Kwetiau Goreng
Also known as:
id - Indonesian: Kwetiau goreng
jv - Javanese: Kwétiau gorèng
ms - Malay: Kuetiau goreng
Category: noodle (stir-fried noodle, rice noodle)
Cuisine: Indonesian
Associated cuisines: Indonesian
Area: Indonesia
Countries: Indonesia
Region: South Eastern Asia

The dish is made from noodles, which are stir-fried in cooking oil with garlic, onion or shallots, beef, chicken, fried prawn, crab or sliced bakso (meatballs), chili, Chinese cabbage, cabbages, tomatoes, egg, and other Vegetable with an ample amount of kecap manis.

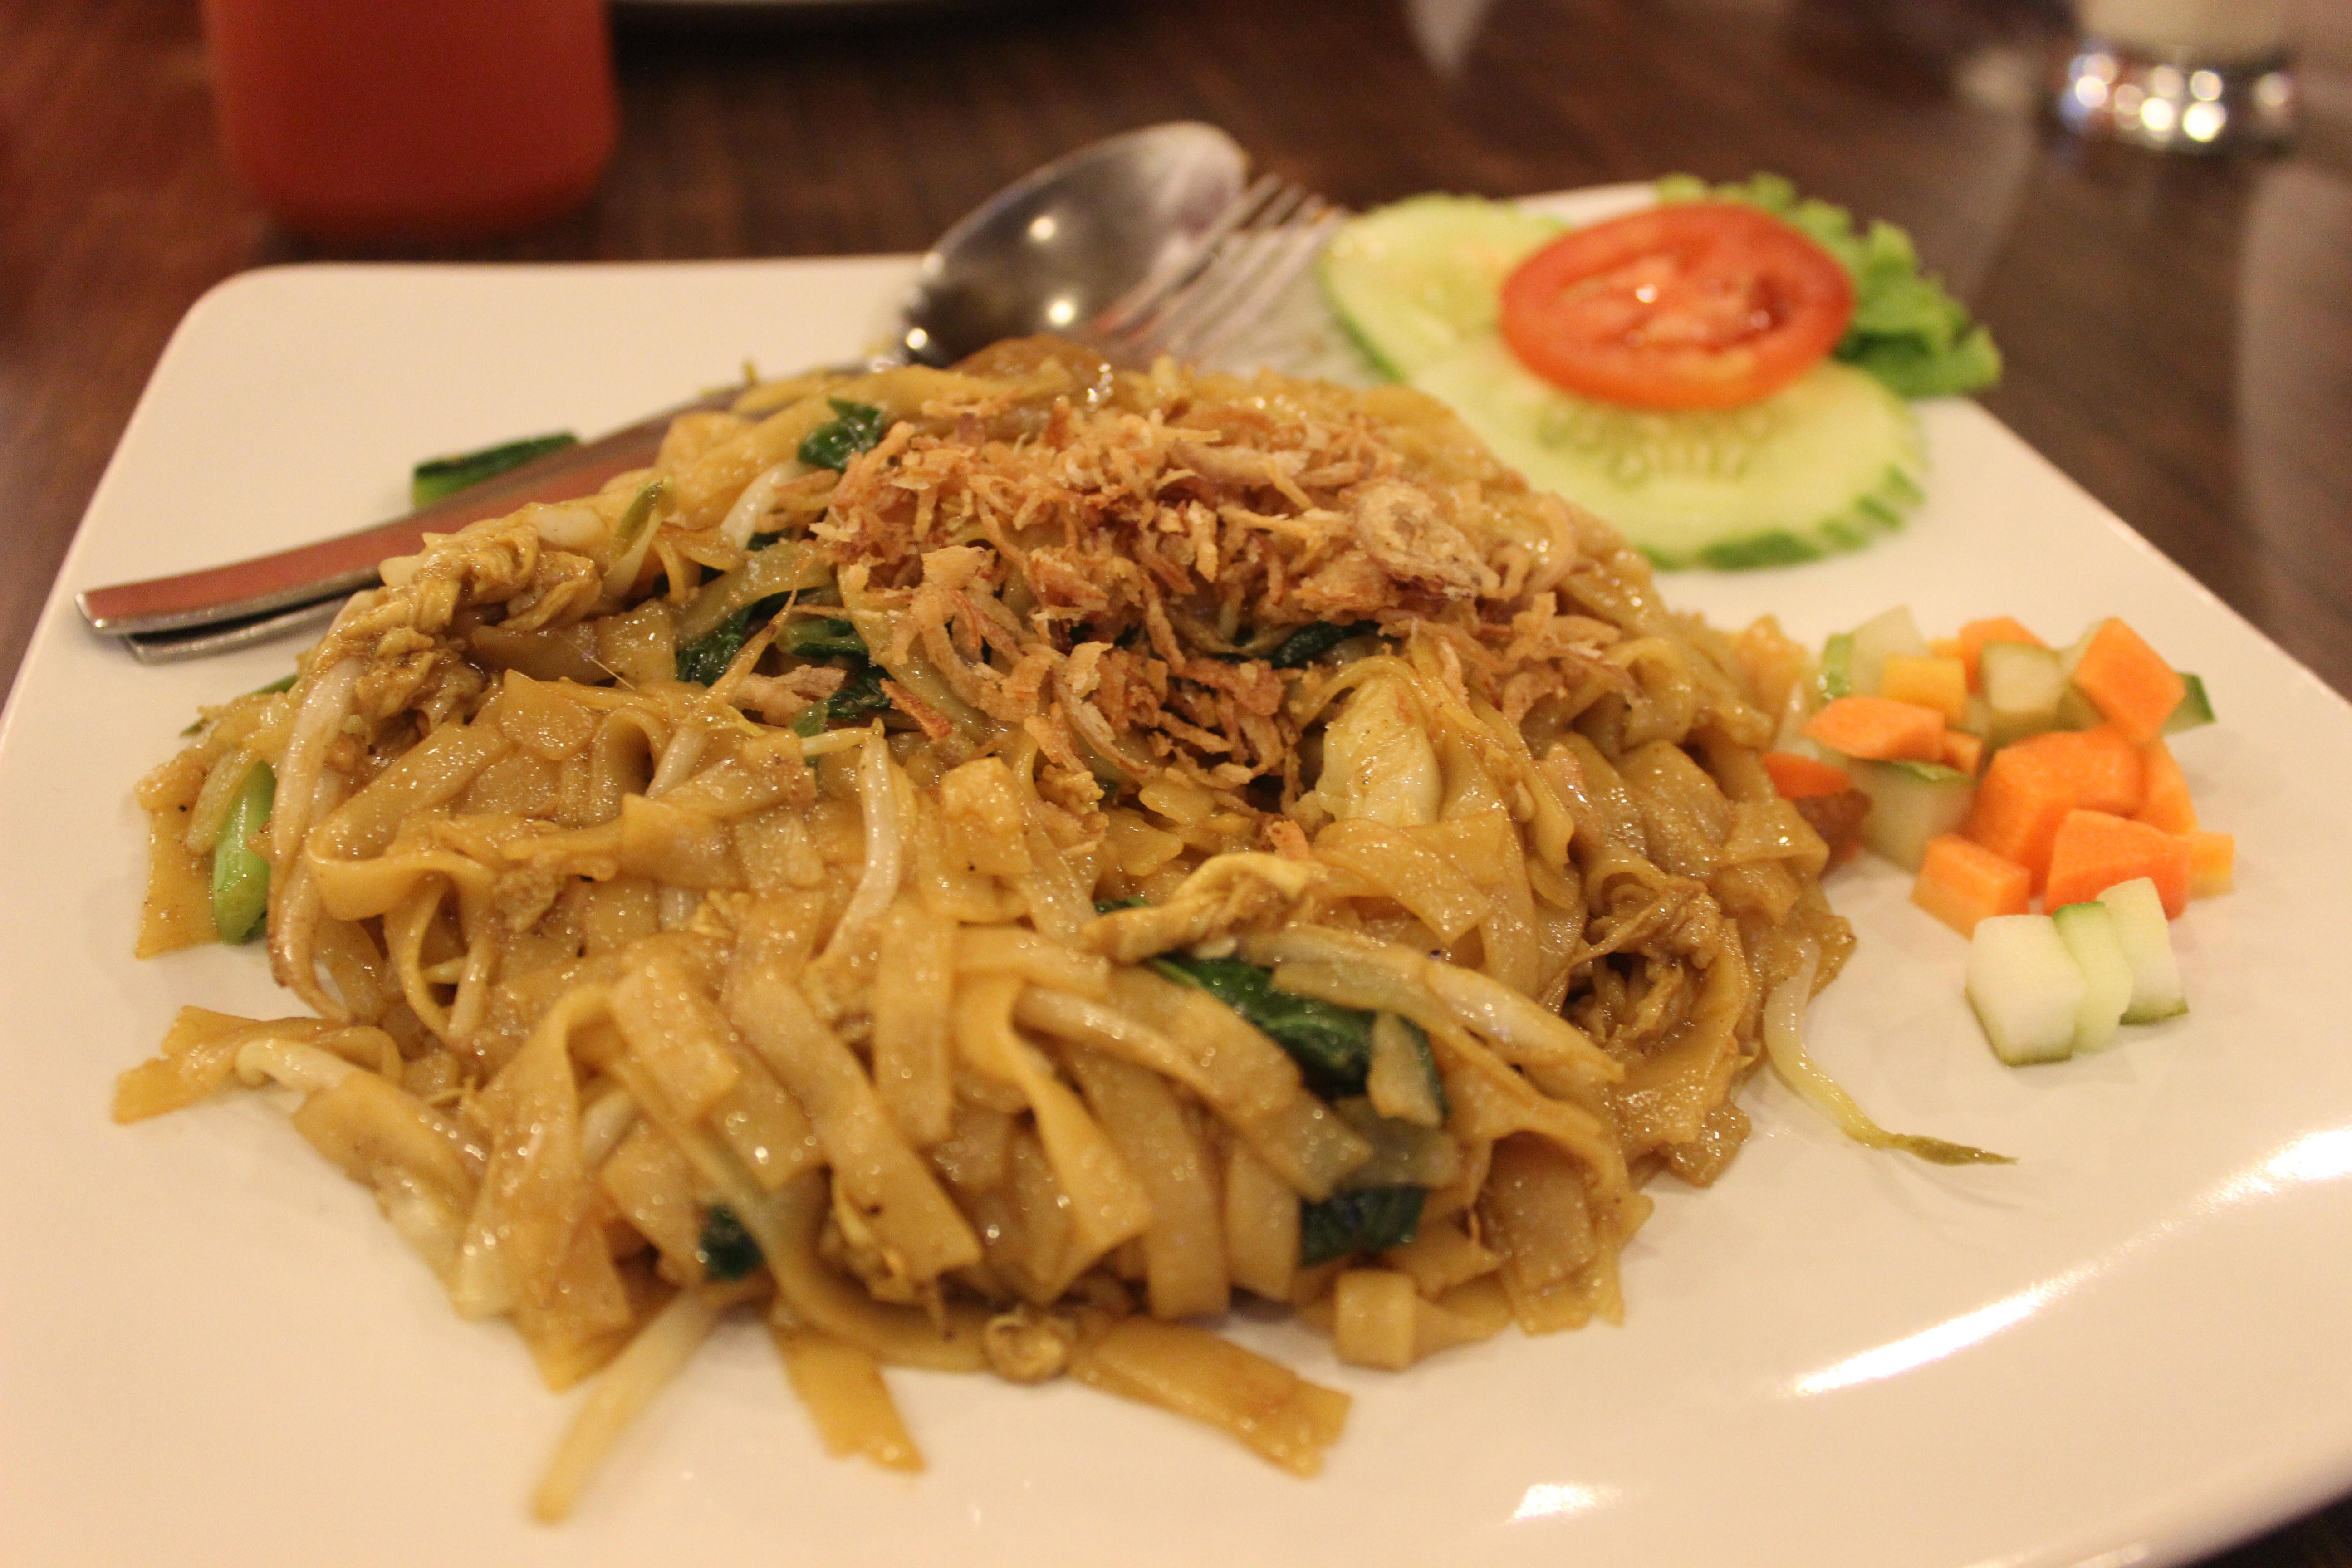
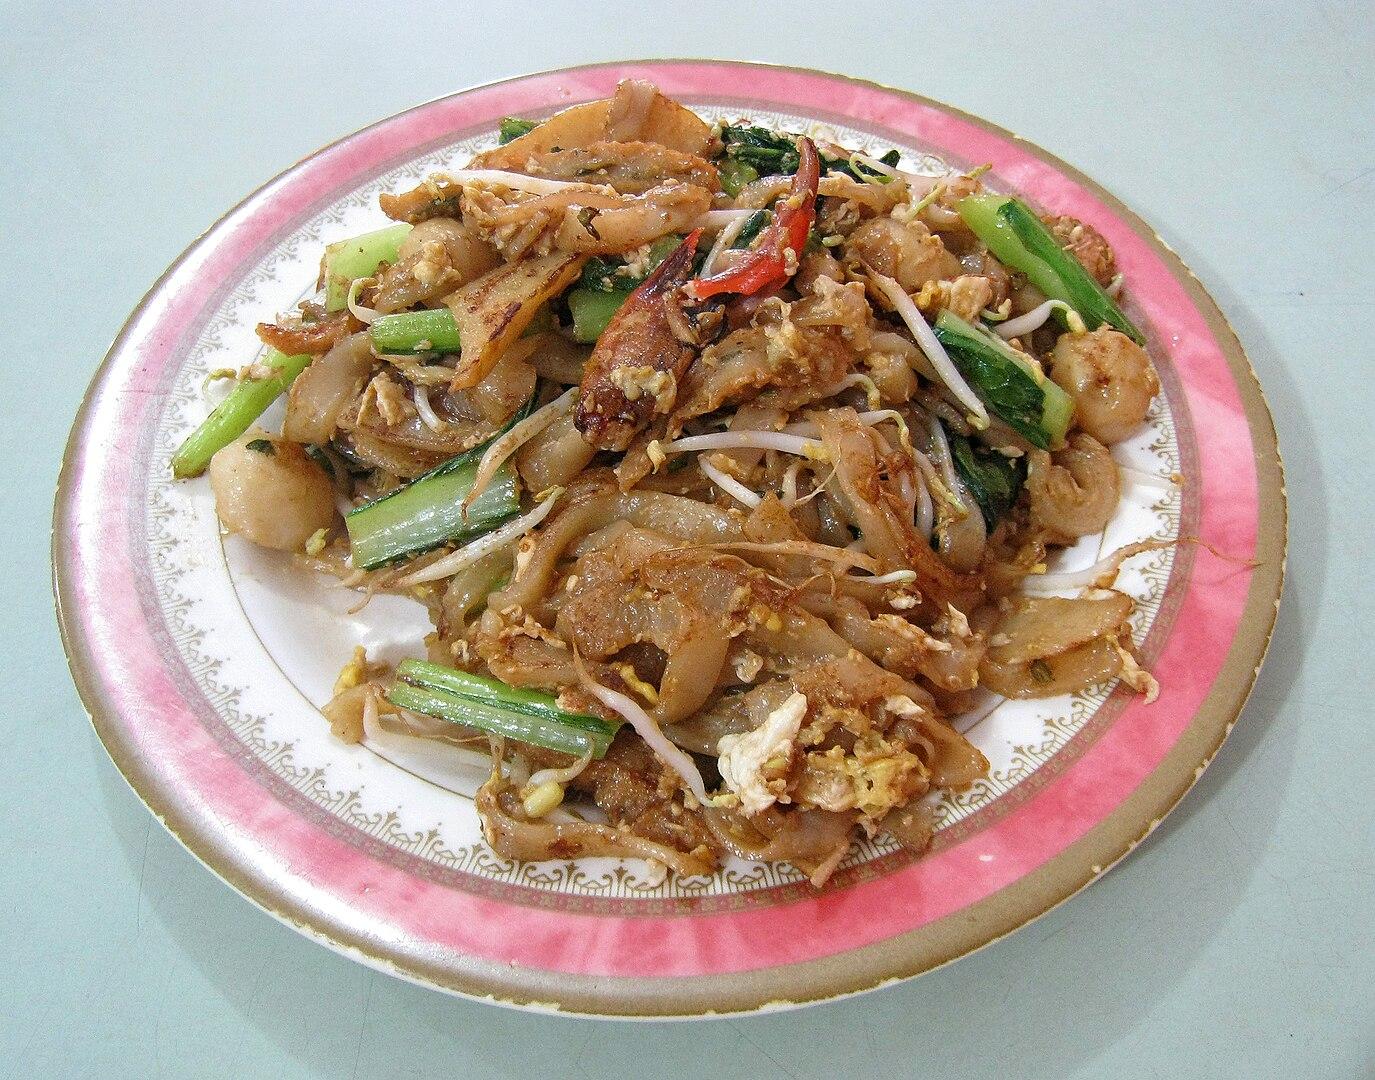
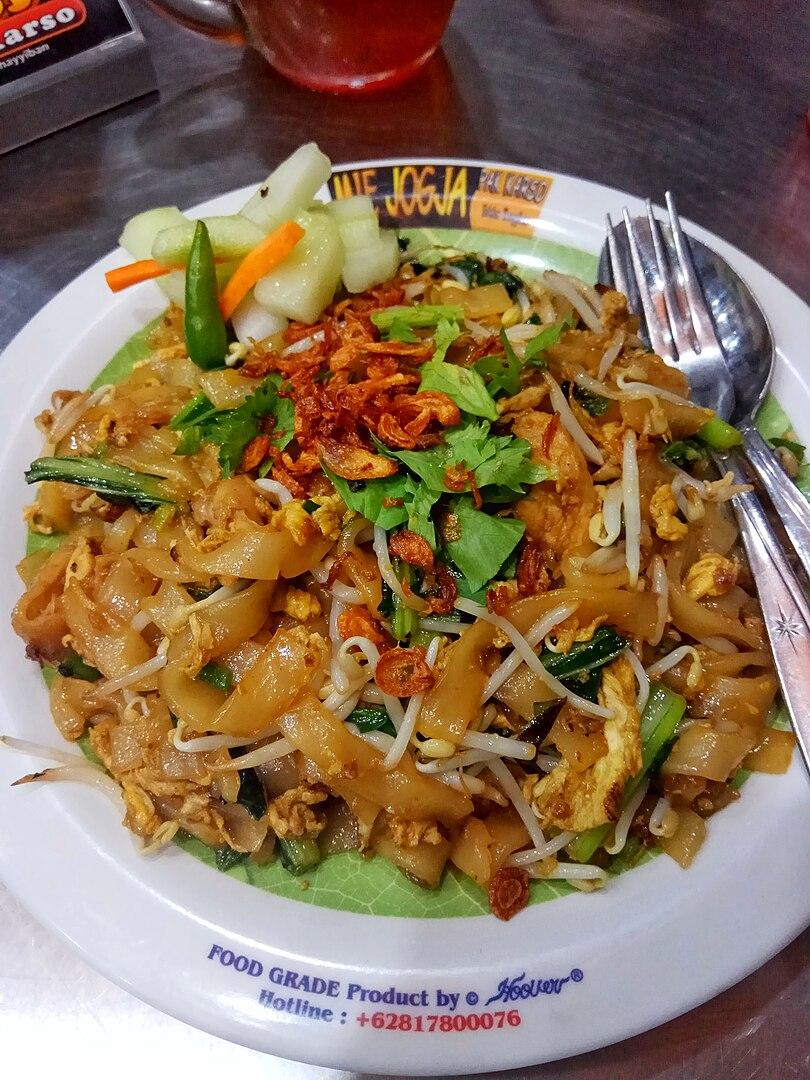
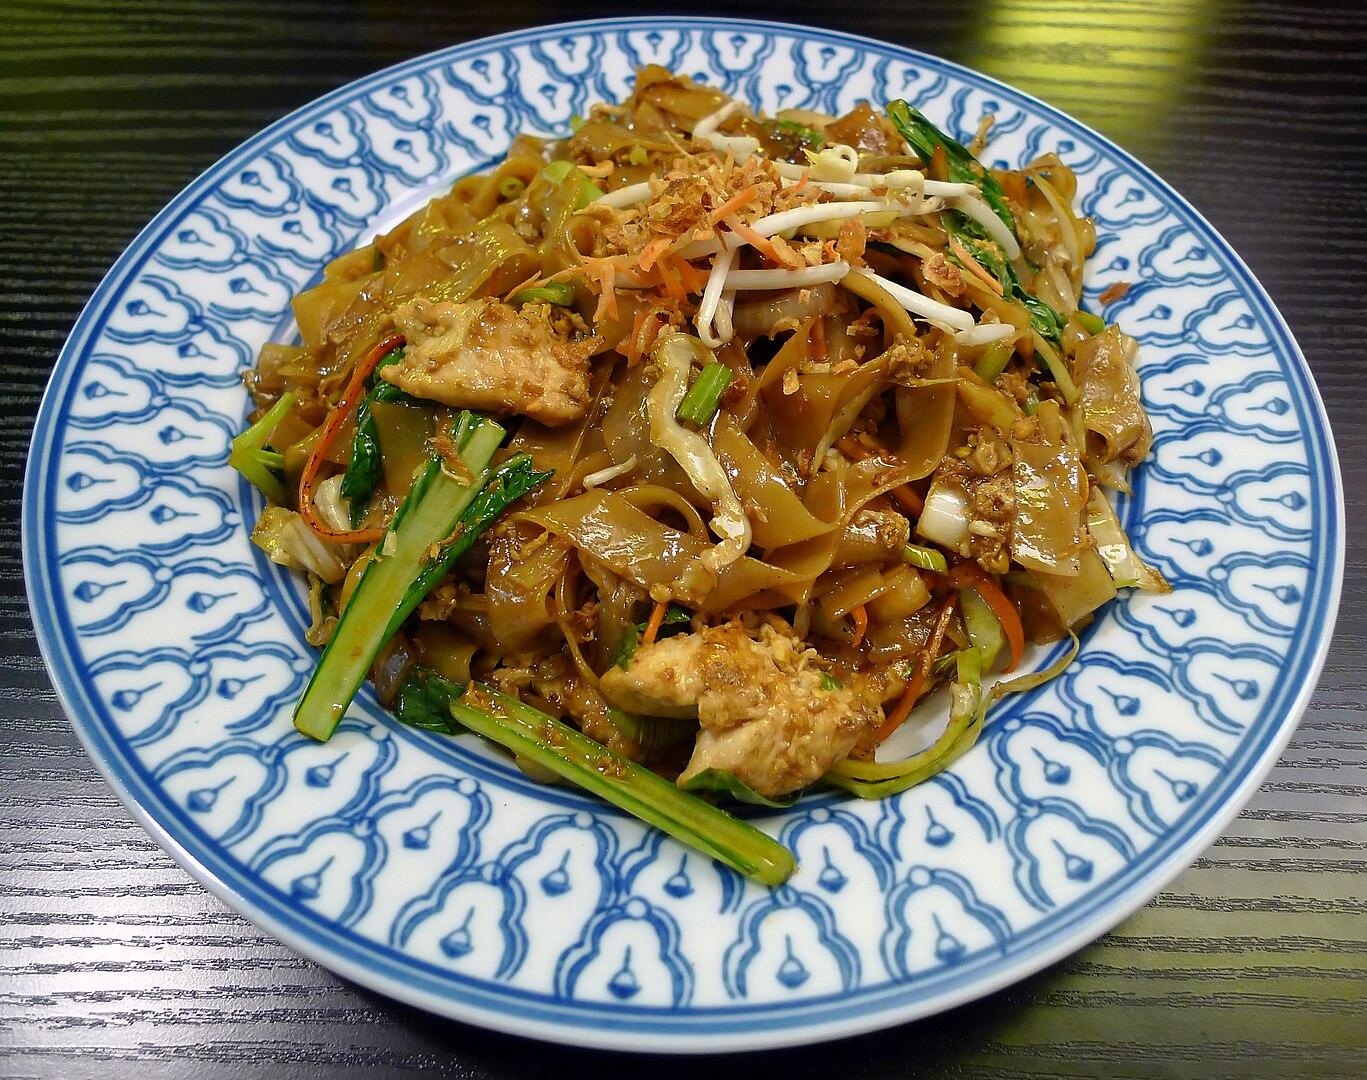